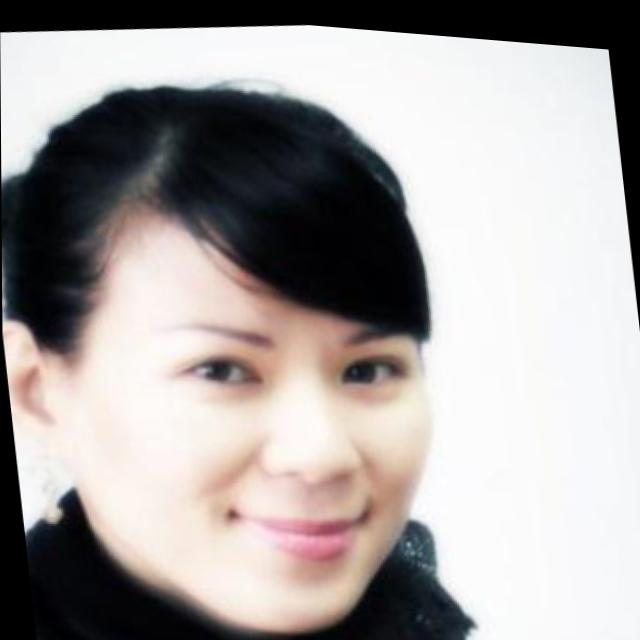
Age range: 21-44